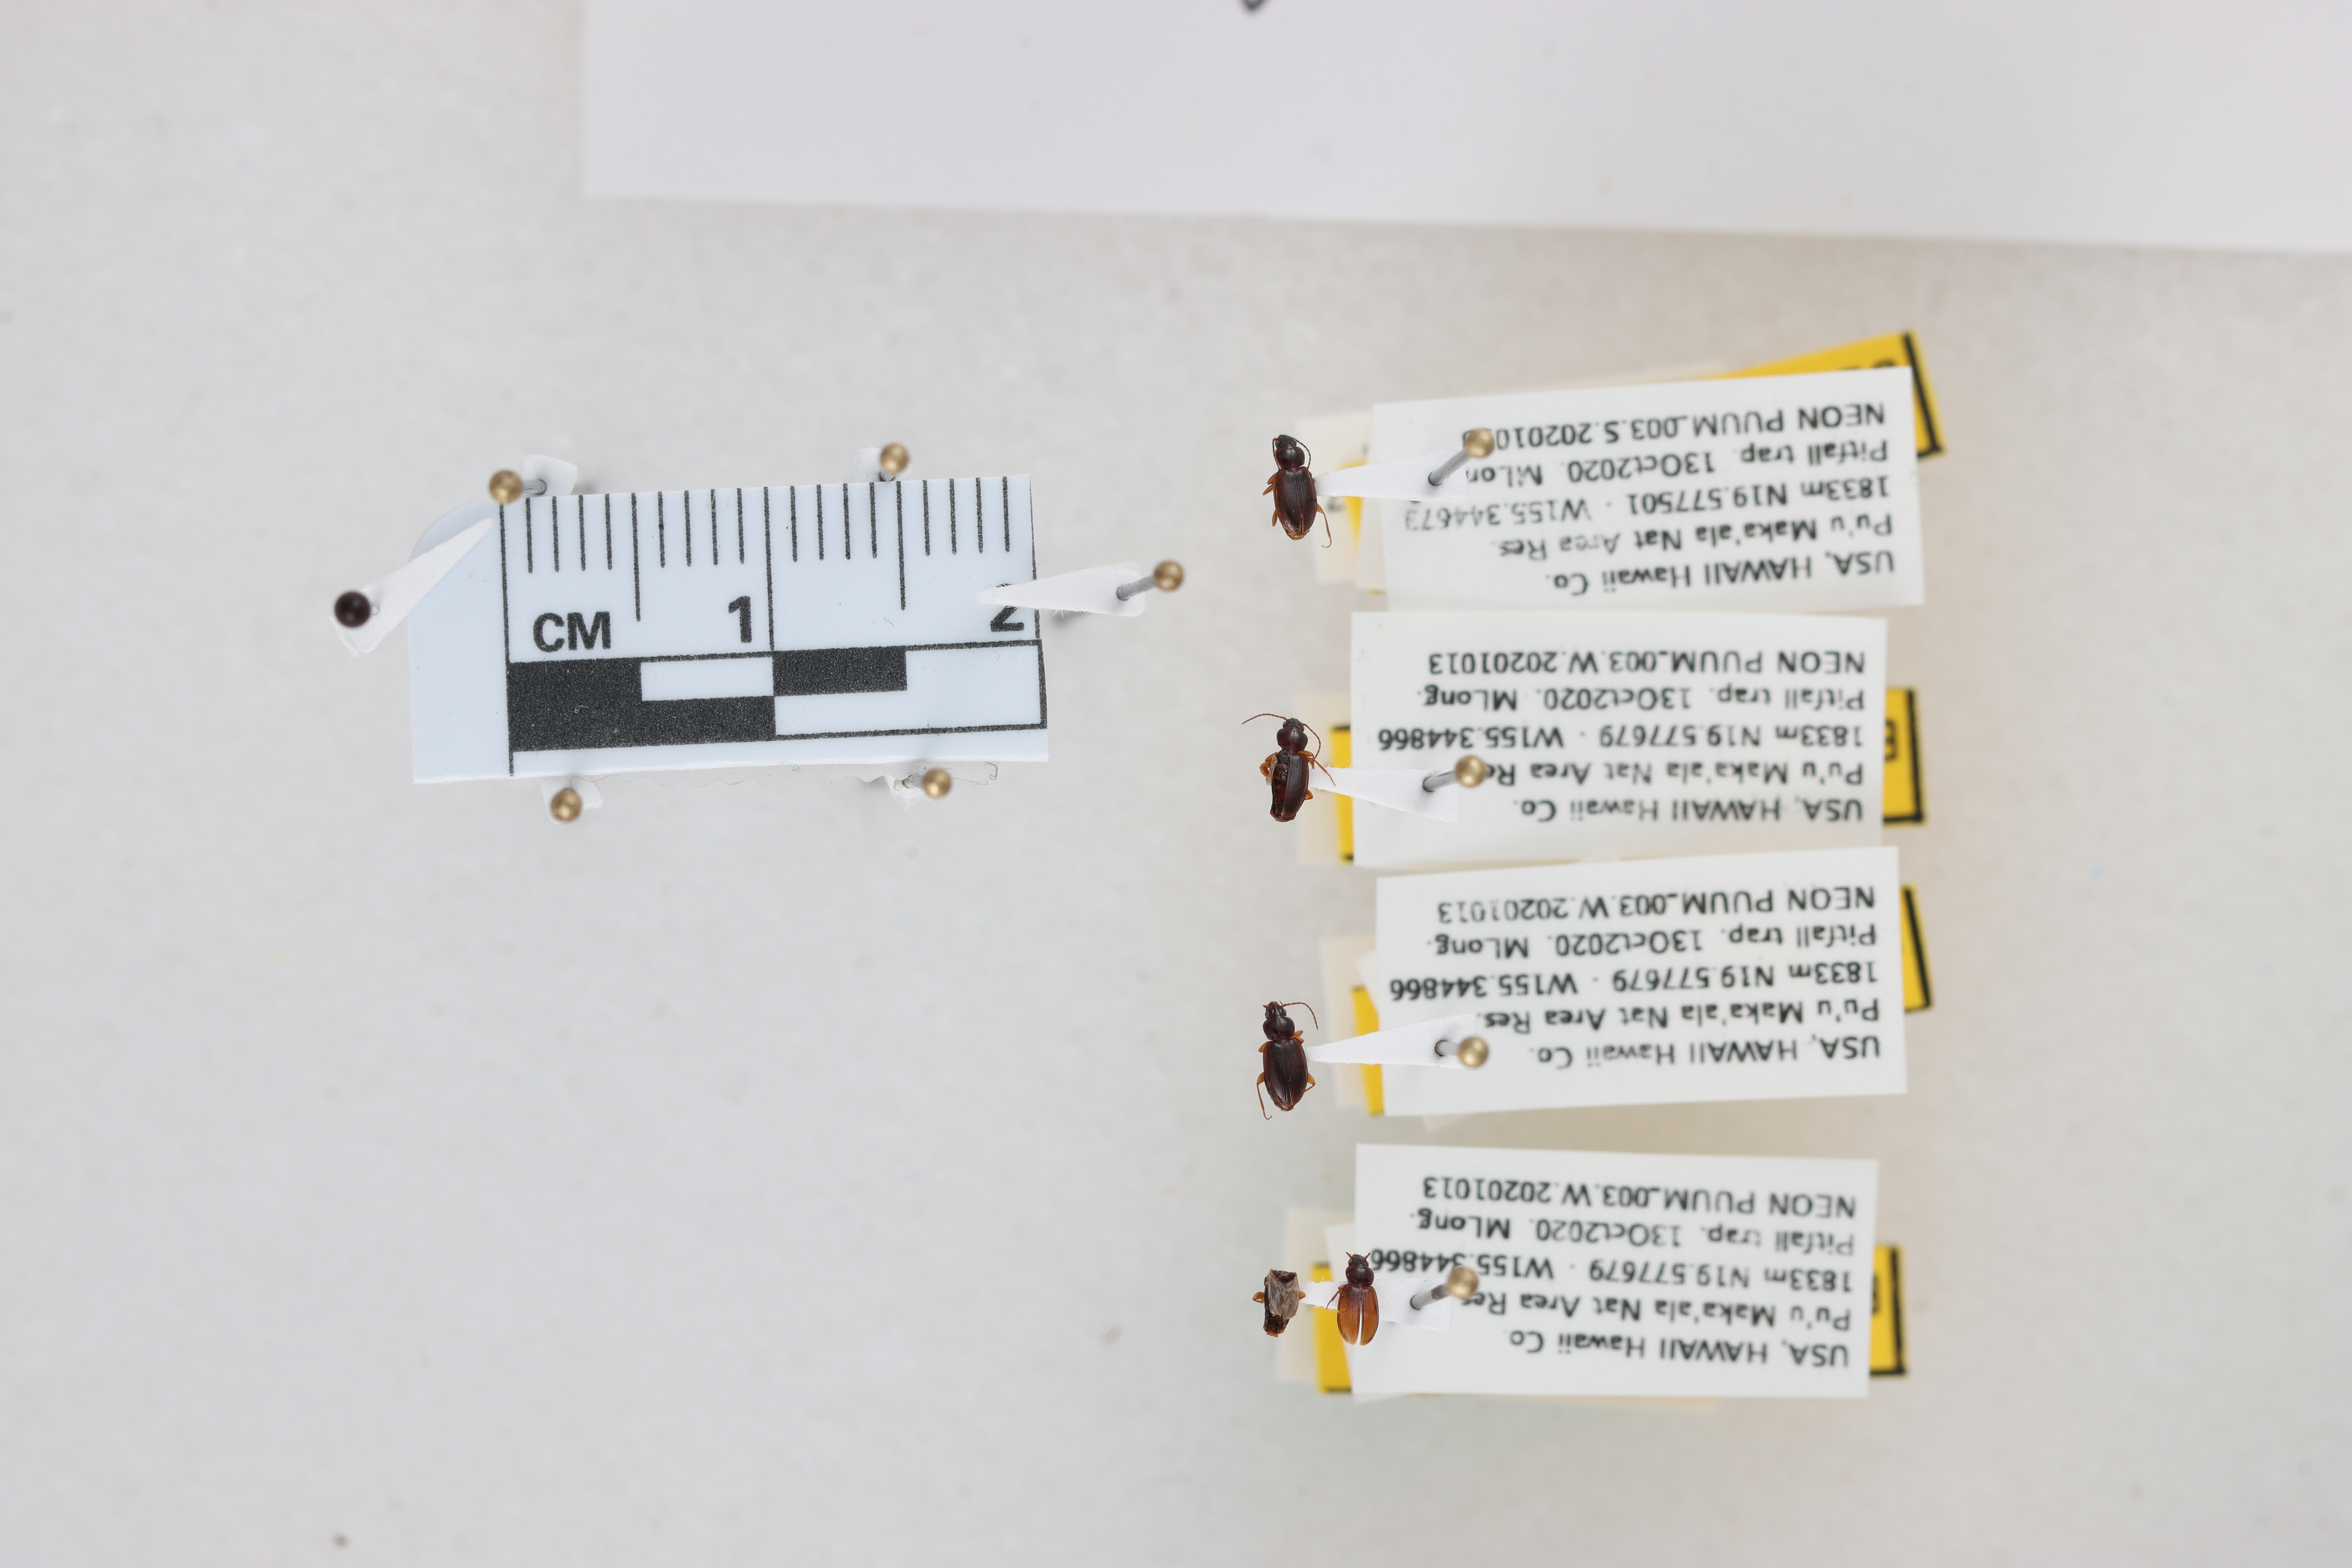
Beetle 1 — elytra length: 0.0 cm, elytra max width: 0.0 cm, basal pronotum width: 0.0 cm

Beetle 2 — elytra length: 0.0 cm, elytra max width: 0.0 cm, basal pronotum width: 0.0 cm

Beetle 3 — elytra length: 0.243 cm, elytra max width: 0.161 cm, basal pronotum width: 0.093 cm

Beetle 4 — elytra length: 0.222 cm, elytra max width: 0.148 cm, basal pronotum width: 0.084 cm